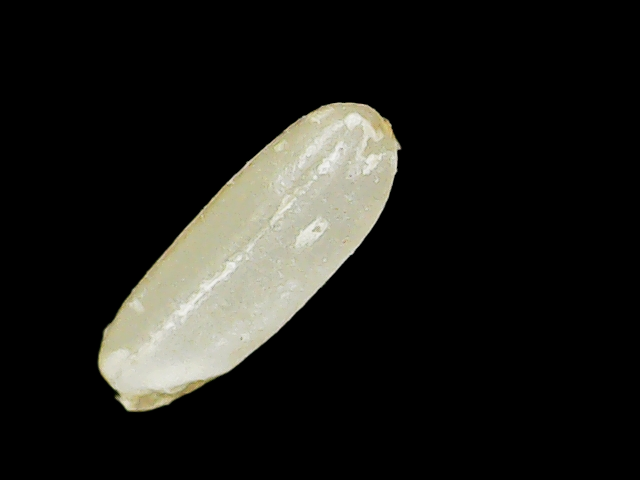
Rice variety: Binadhan17